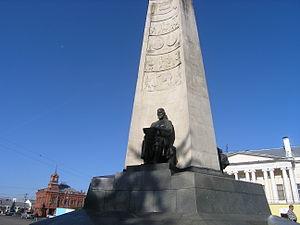
Vladimir est une ville de Russie et le centre administratif de l'oblast de Vladimir. Vladimir fait partie de l'Anneau d'or de l'ancienne Russie autour de Moscou. Sa population s'élevait à 347 930 habitants en 2013.